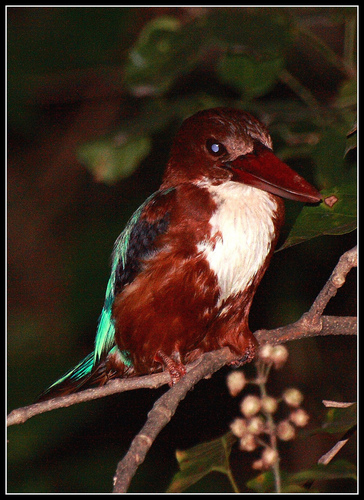
this is a small reddish brown bird with a bright green wing and brown beak.
a brown bird with a wide long thick brown beak and white breast.
this is a brown bird with a white breast and a large beak.
this bird is red with white on its chest and has a long, pointy beak.
a large bird with white breast, brown sides, teal wings, and a short, fat bill.
this bird has wings that are blue and brown and has a long bill
this bird is small with brown wings,a rather large brown beak and whites breast.
this bird has wings that are brown and blue and has a long bill
this bird has a white belly with brown and green feathers, a larger and rounder beak.
the bird has green on the secondaries, and a large brown bill.
Species: White Breasted Kingfisher